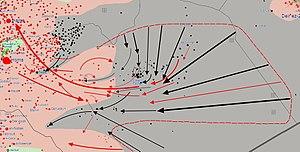
Palmyre ou Tadmor est une ville antique de Syrie, située à proximité d'une oasis du désert de Syrie, à 210 km au nord-est de Damas et dont les ruines sont adjacentes à la ville moderne de Tadmor.